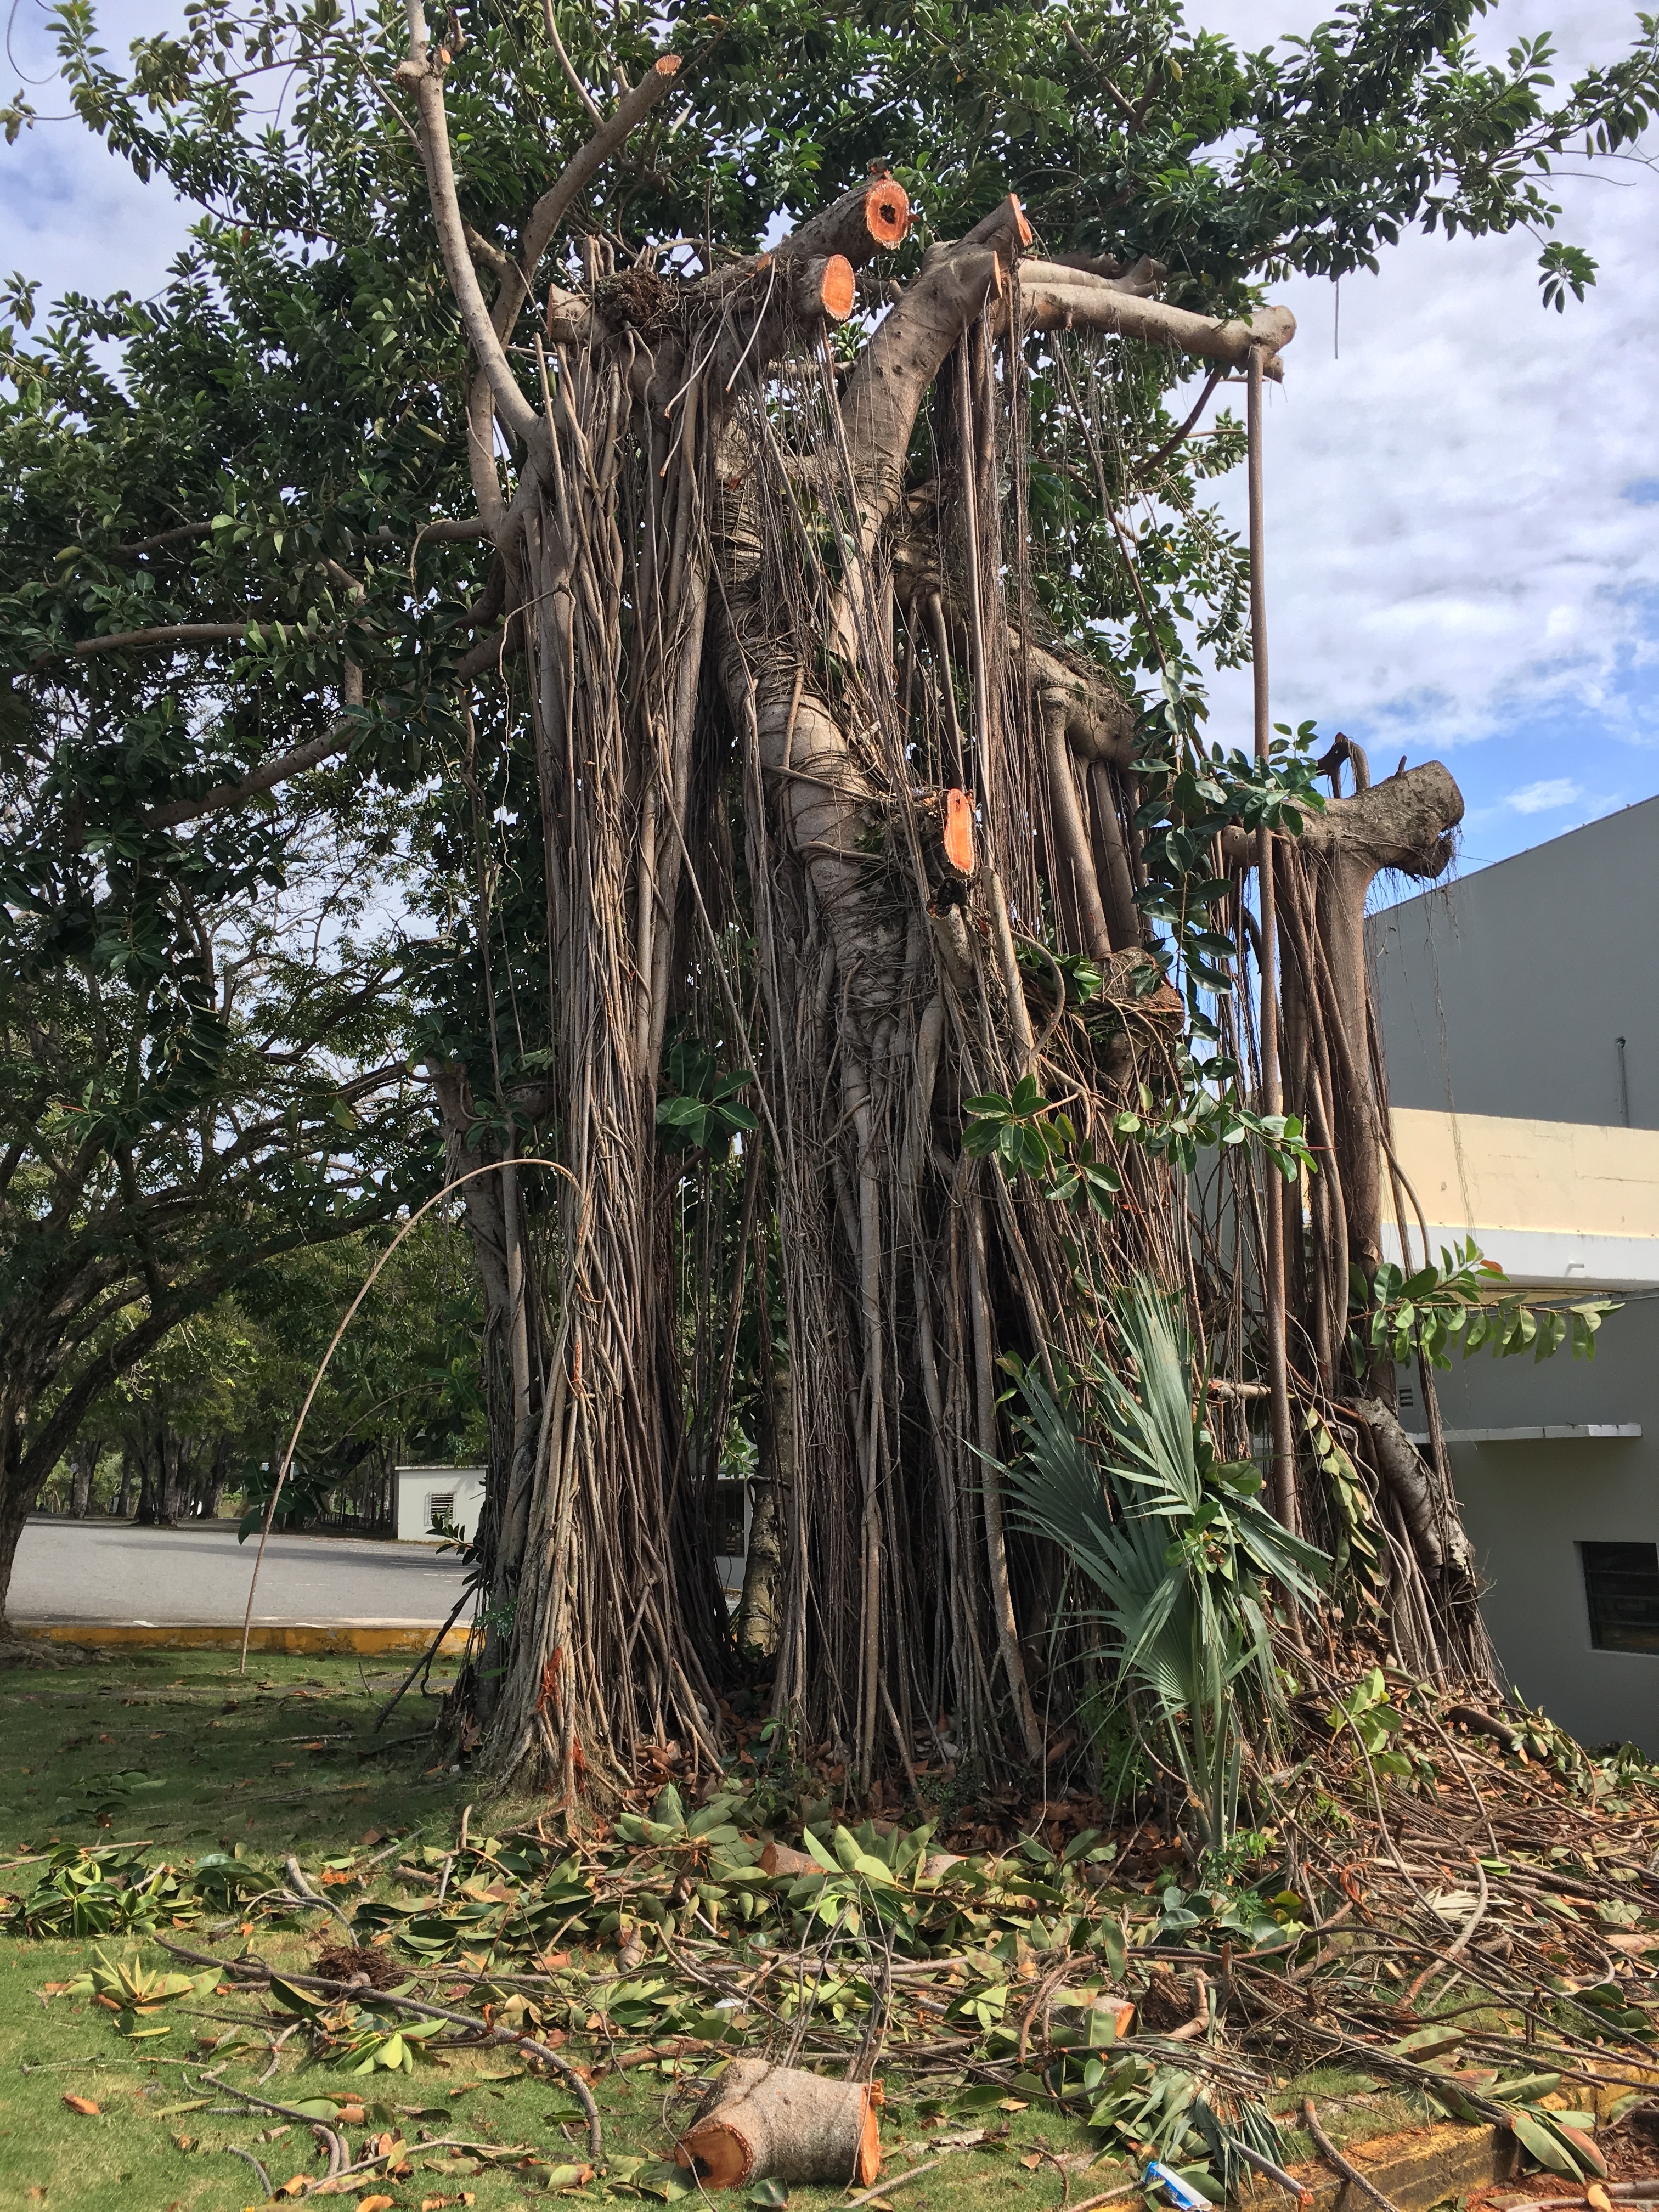
tree, plant, wood, flower, trunk, woody plant, arecales